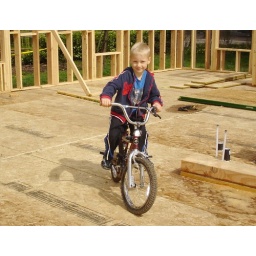
riding his bike in the house